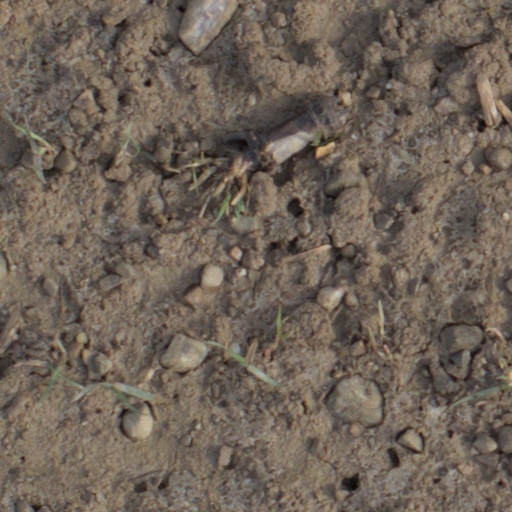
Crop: wheat